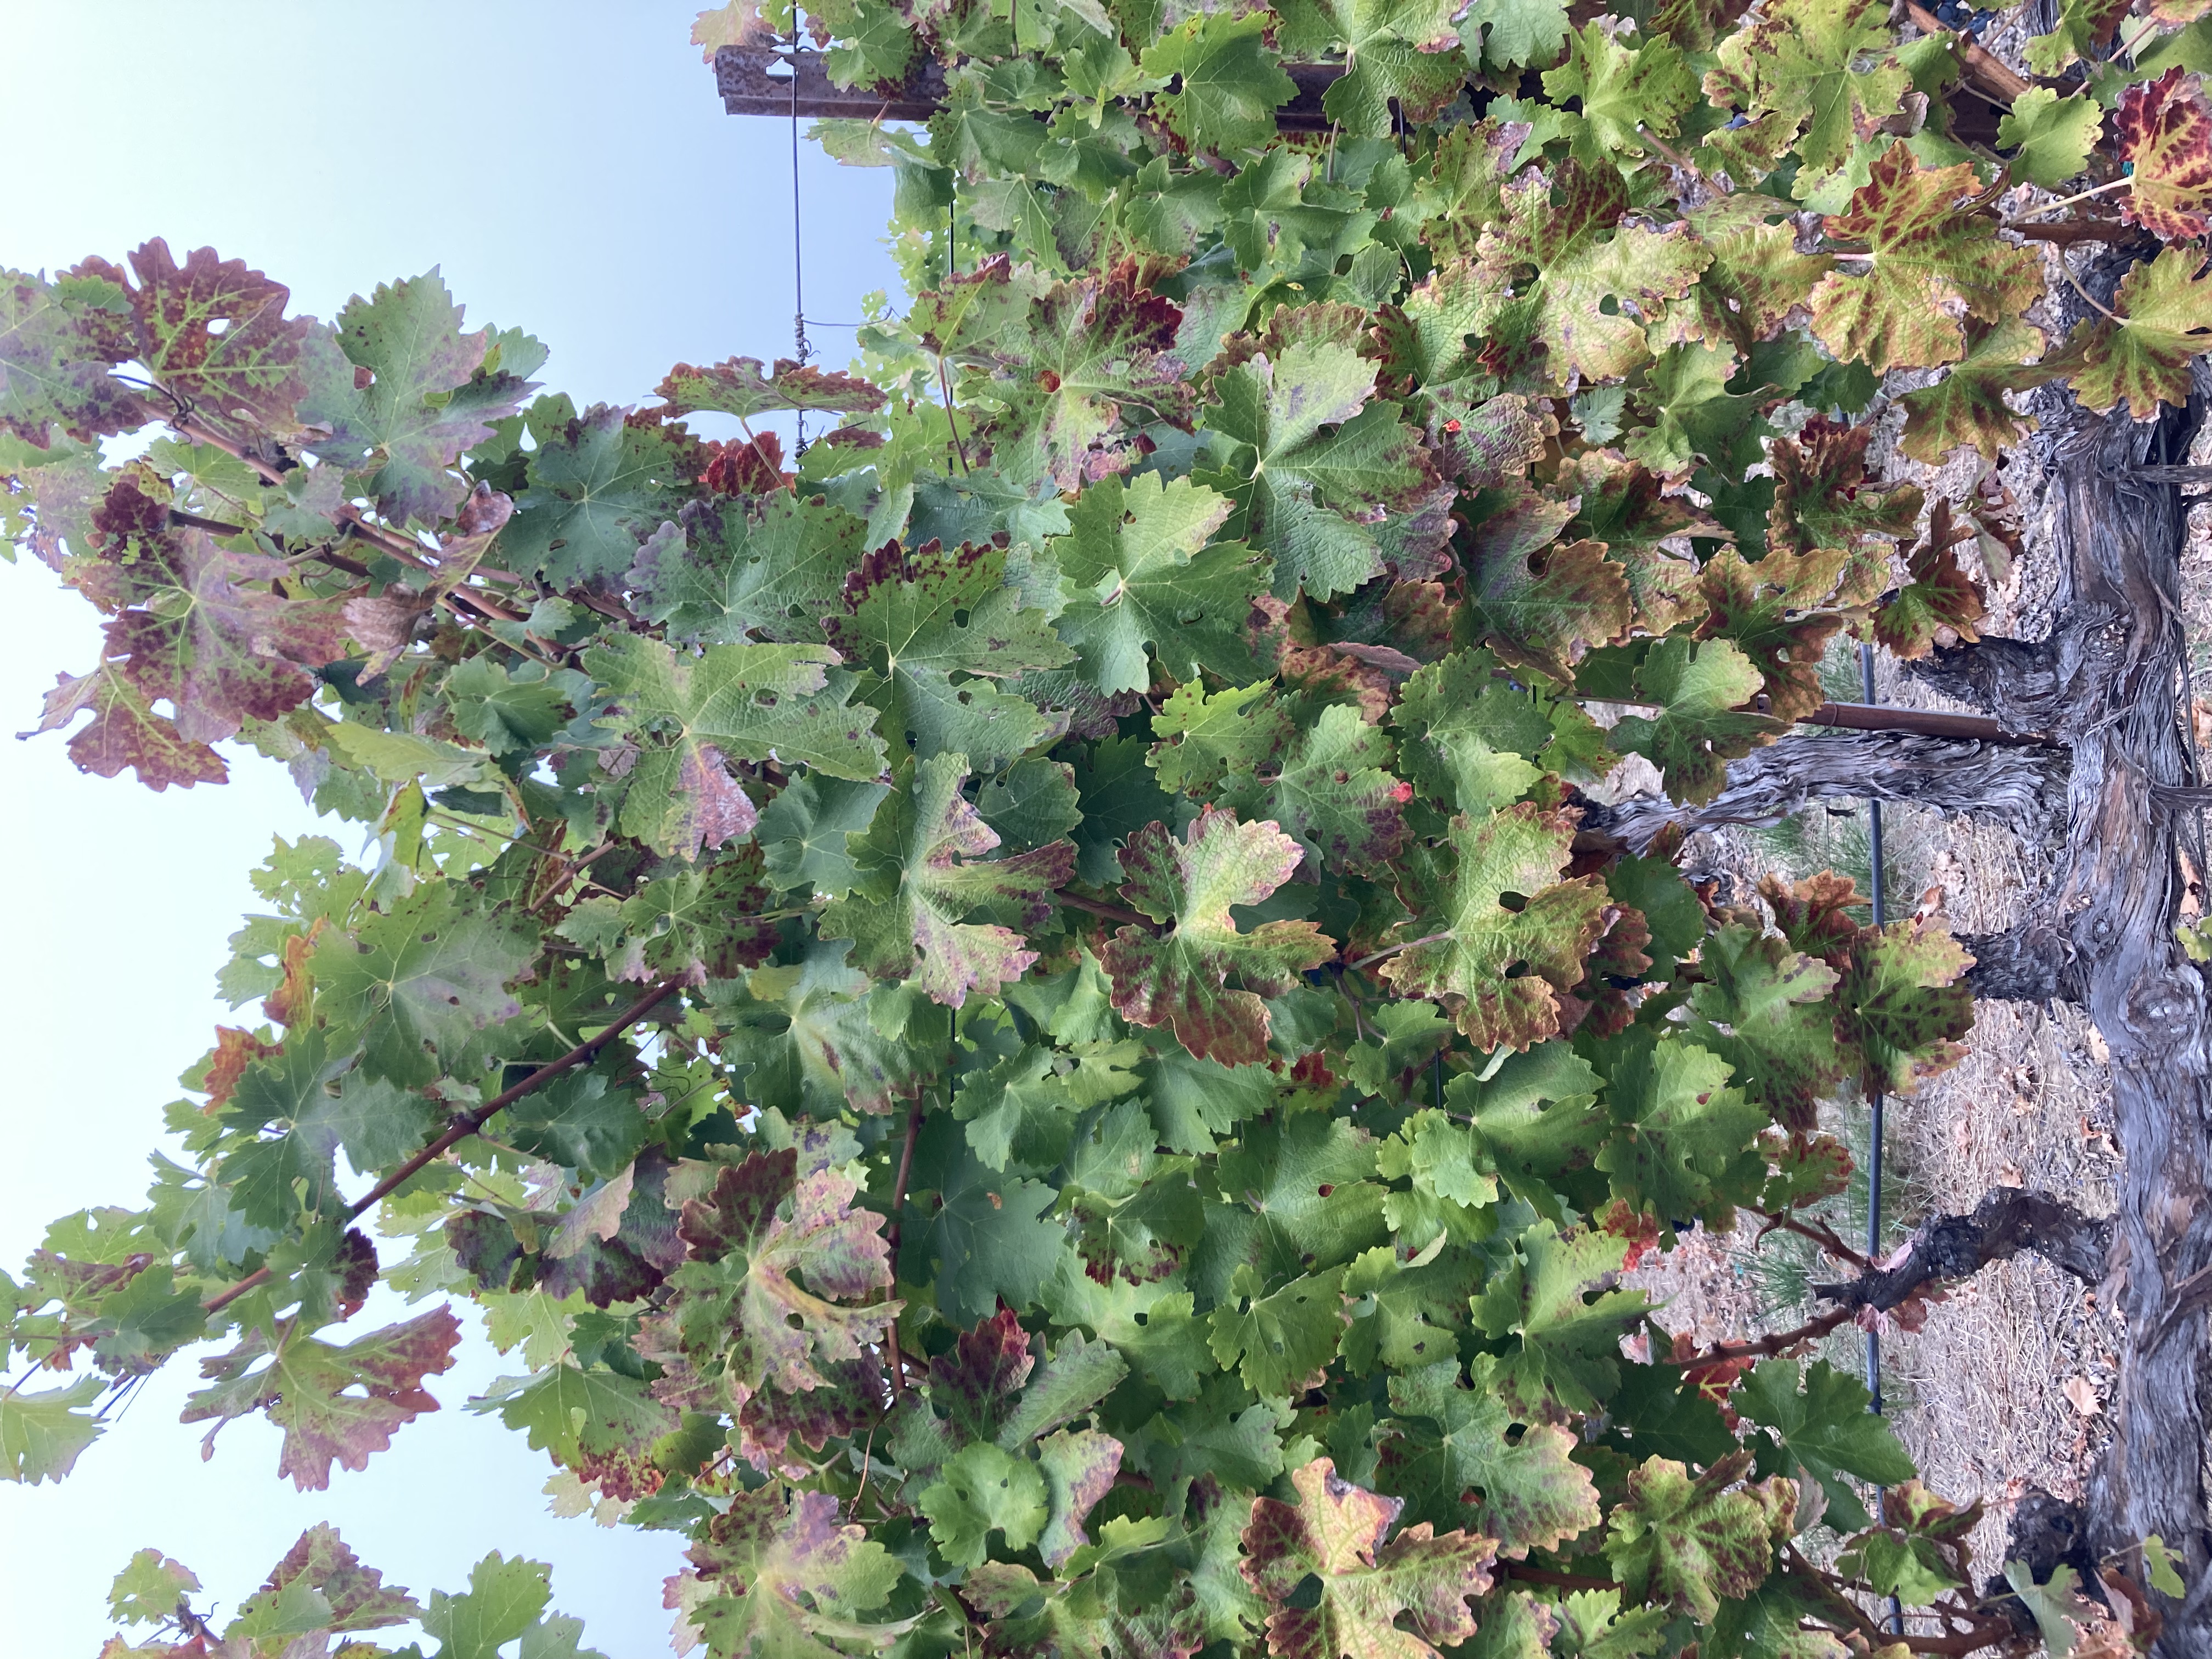
Label: Leafroll 3